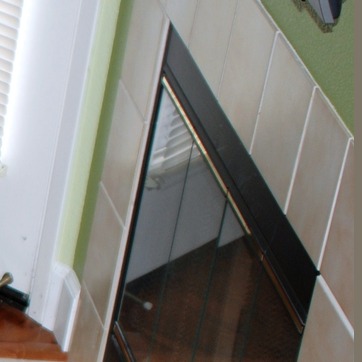
Material: glass